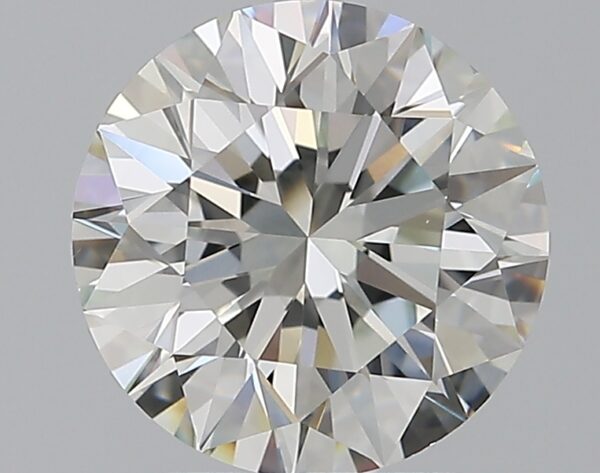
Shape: round
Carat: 2.5
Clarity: VS1
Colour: F
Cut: EX
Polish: EX
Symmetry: EX
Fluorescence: ST
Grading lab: GIA
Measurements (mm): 8.64 x 8.68 x 5.43